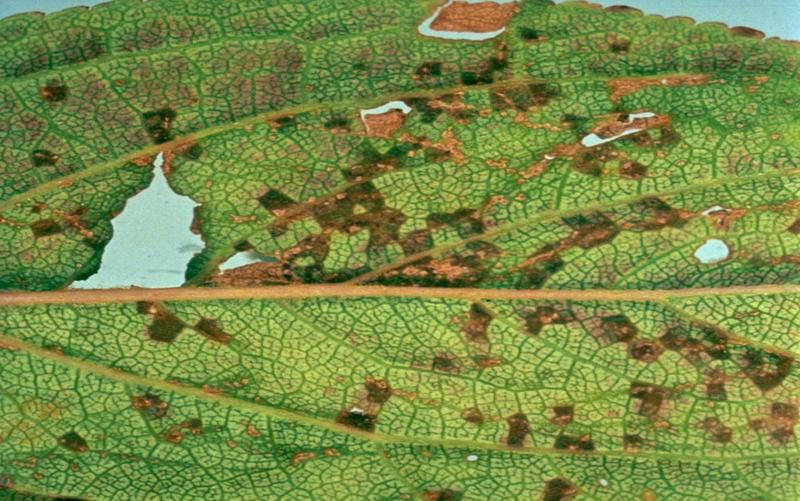
Plant: Plum
Disease: plum bacterial spot